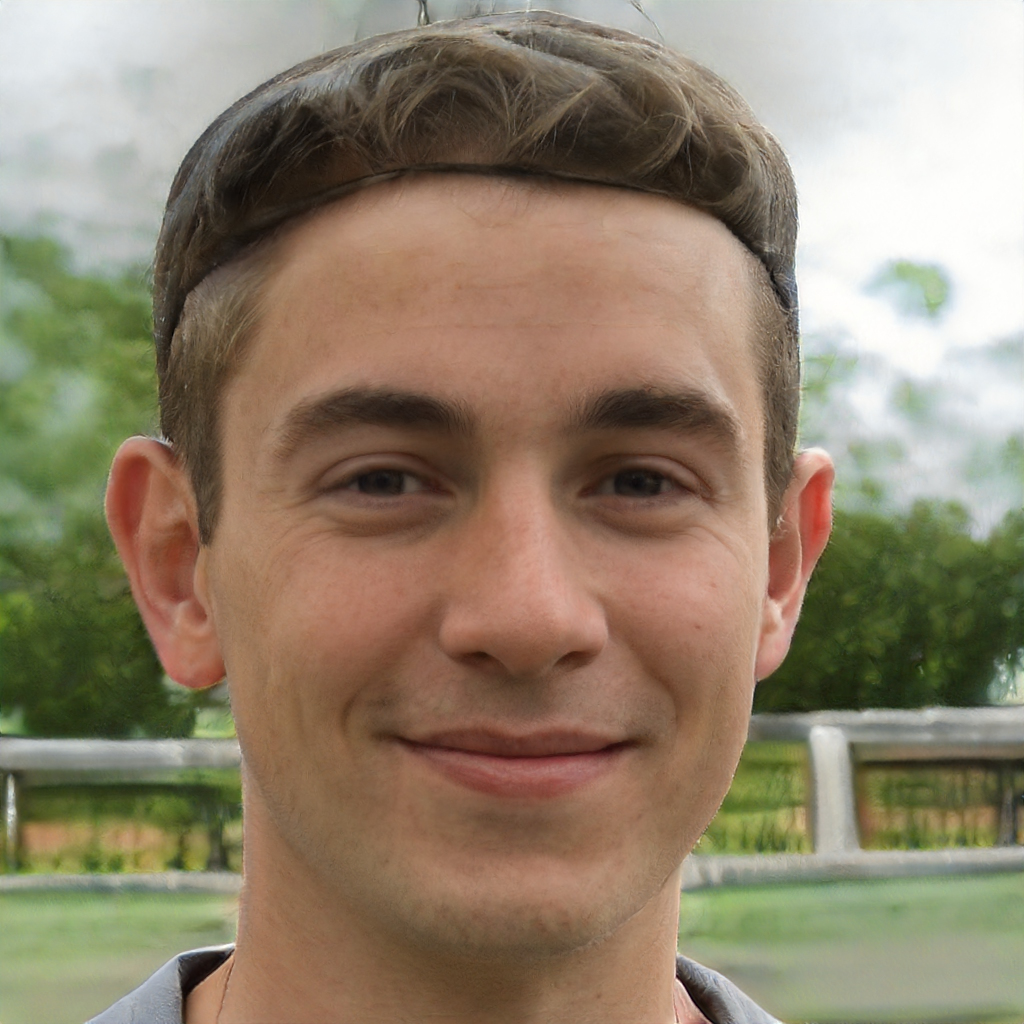
Gender: Male